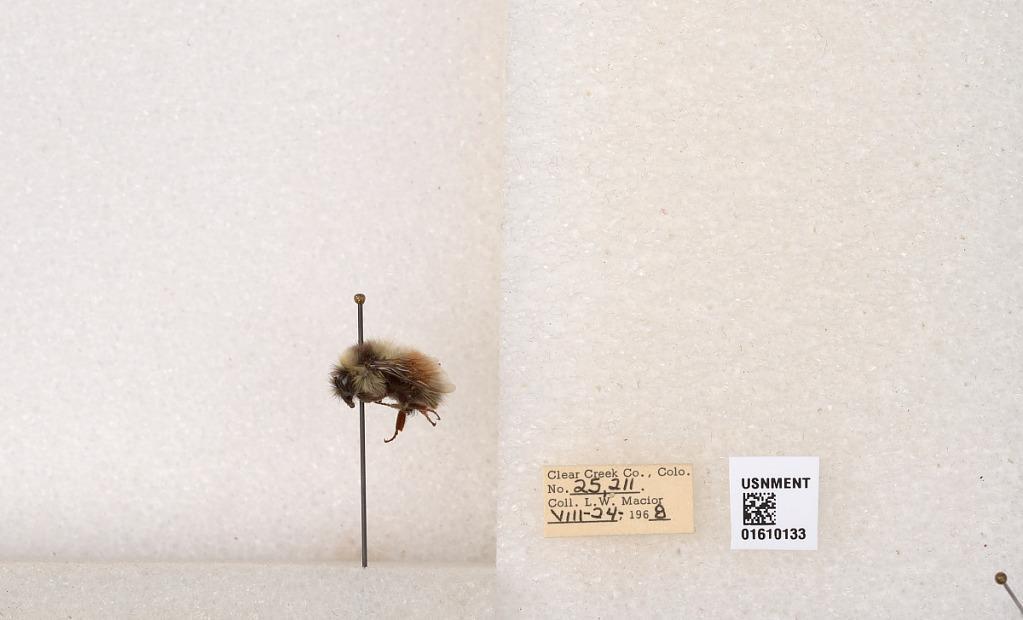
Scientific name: Bombus (Pyrobombus) sylvicola Kirby
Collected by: L. Macior
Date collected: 1968-8-24
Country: United States
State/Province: Colorado
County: Clear Creek
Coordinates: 39.6891, -105.644